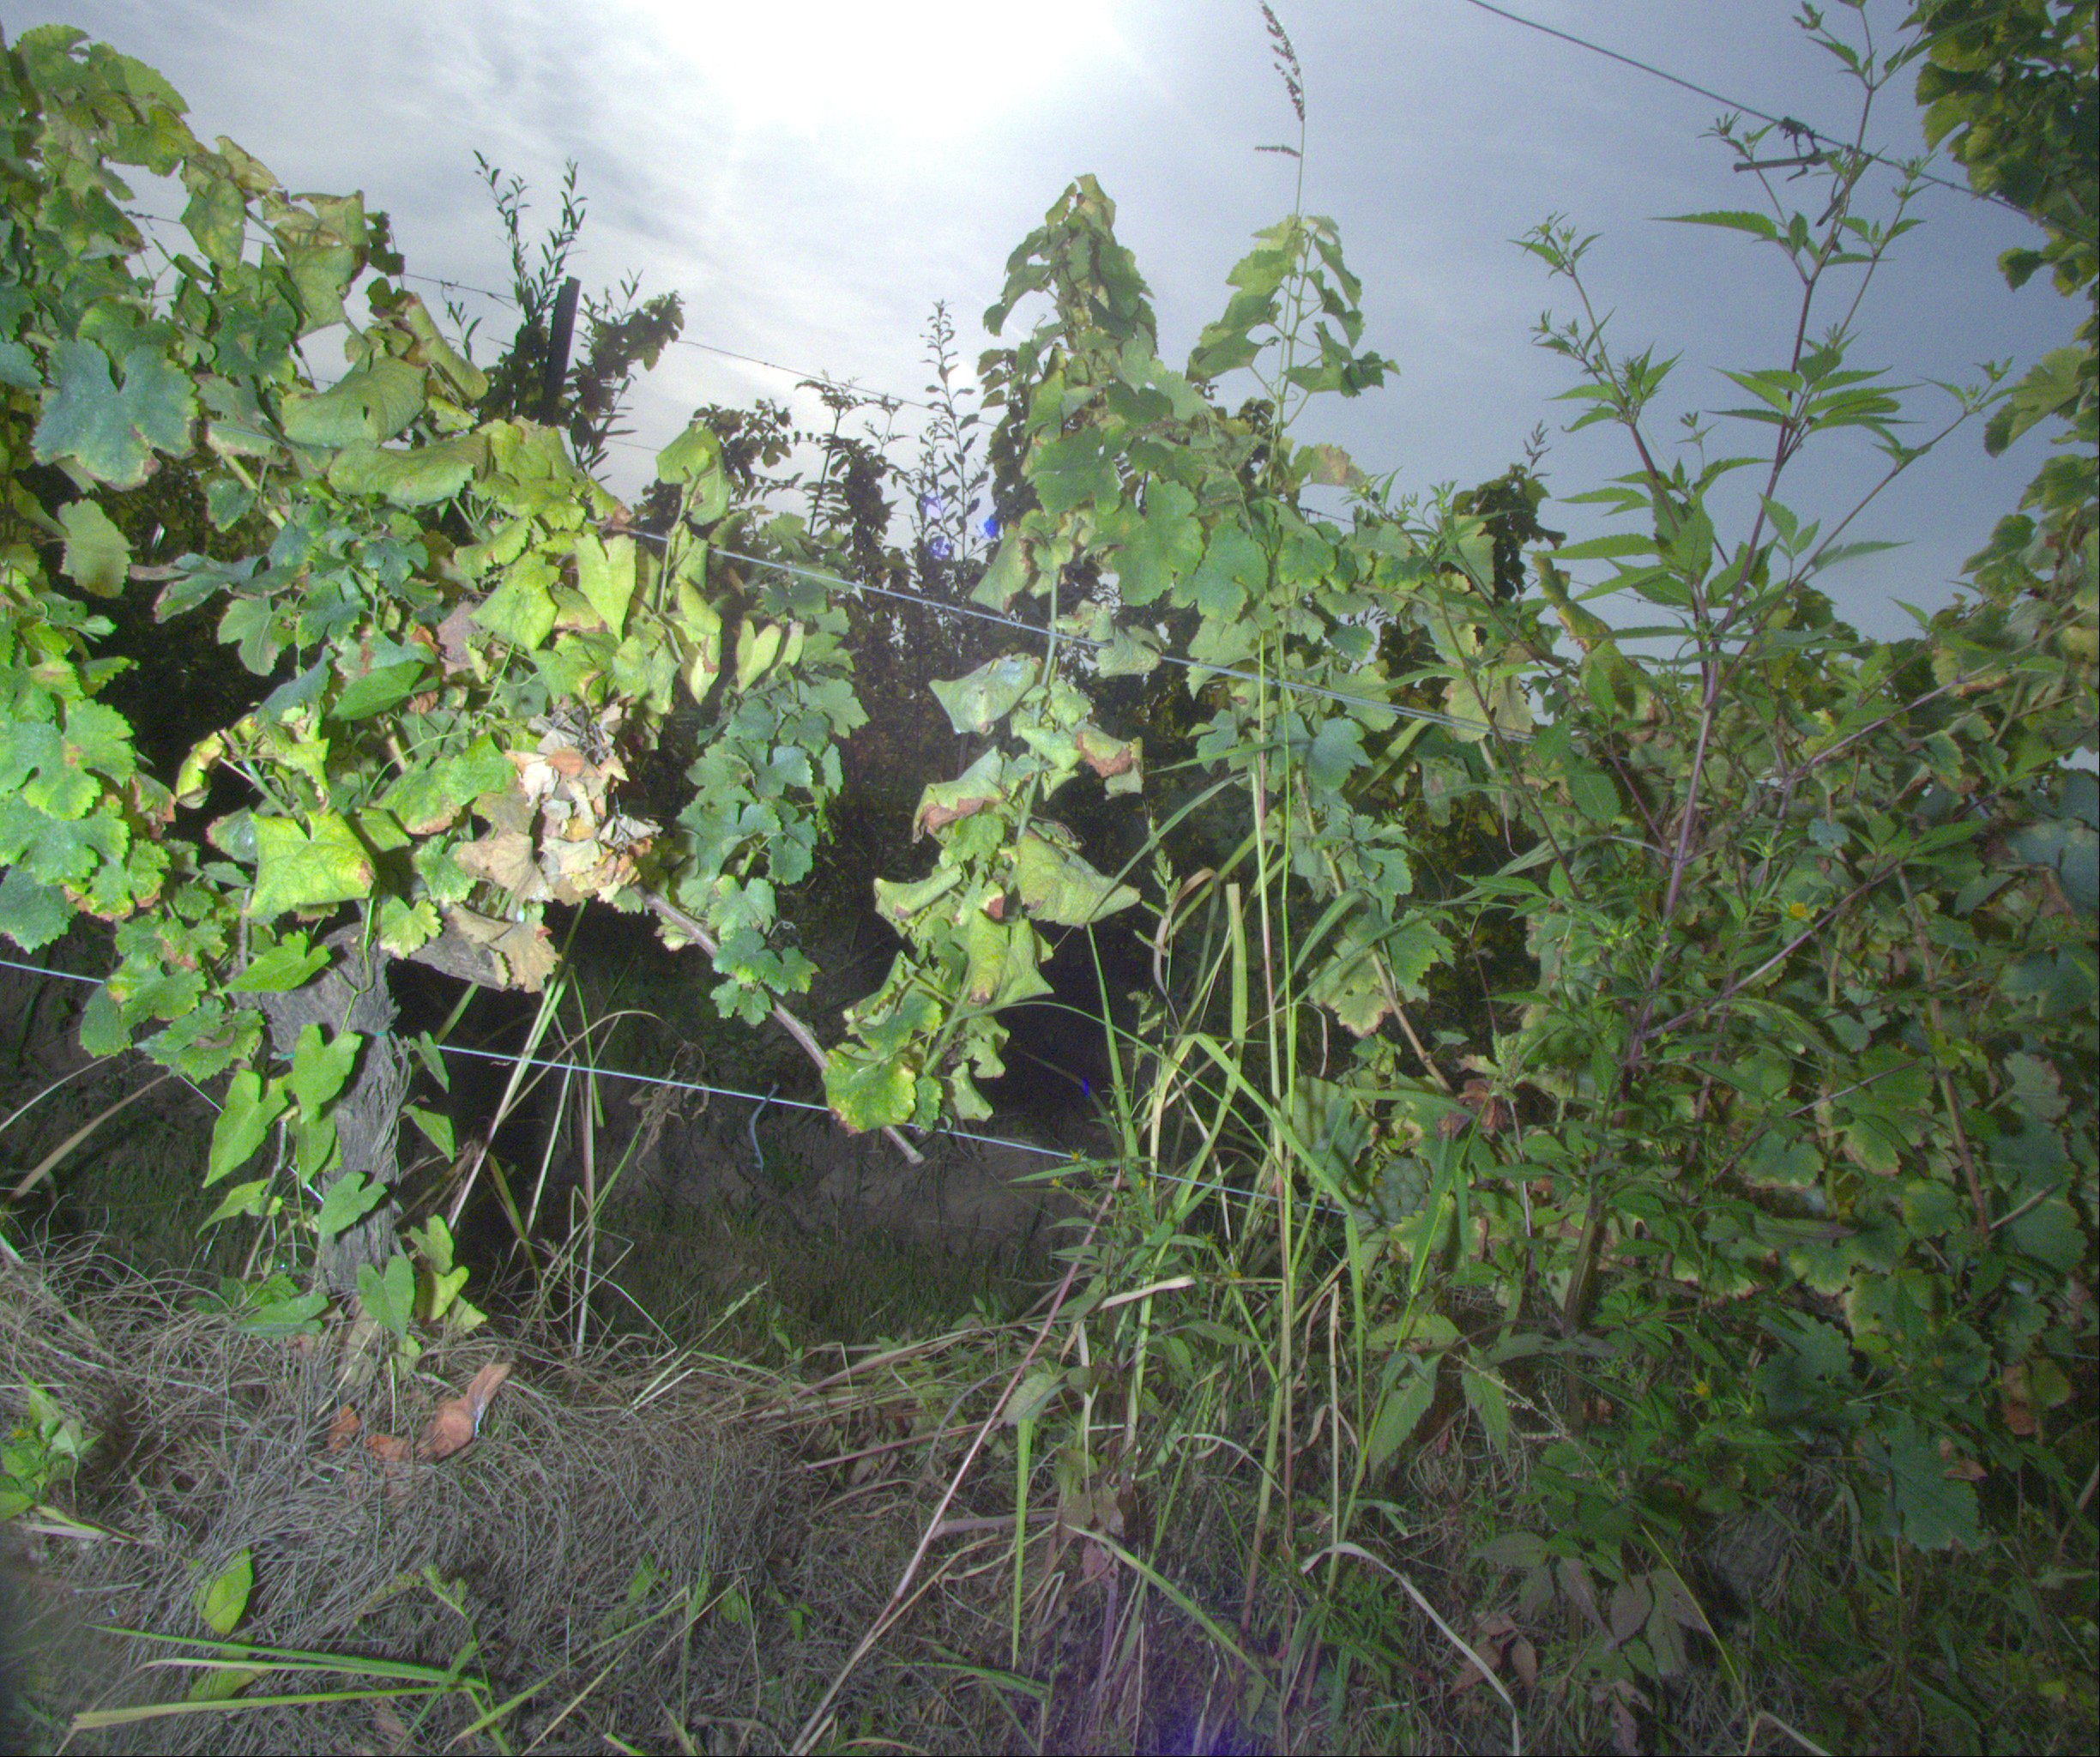
Grape variety: sauvignon-blanc
Disease: Flavescence dorée (fd)